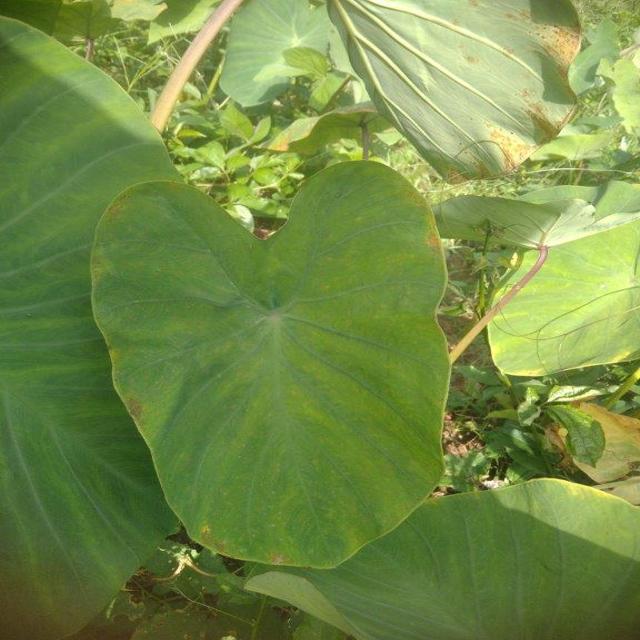
Label: Early_Blight